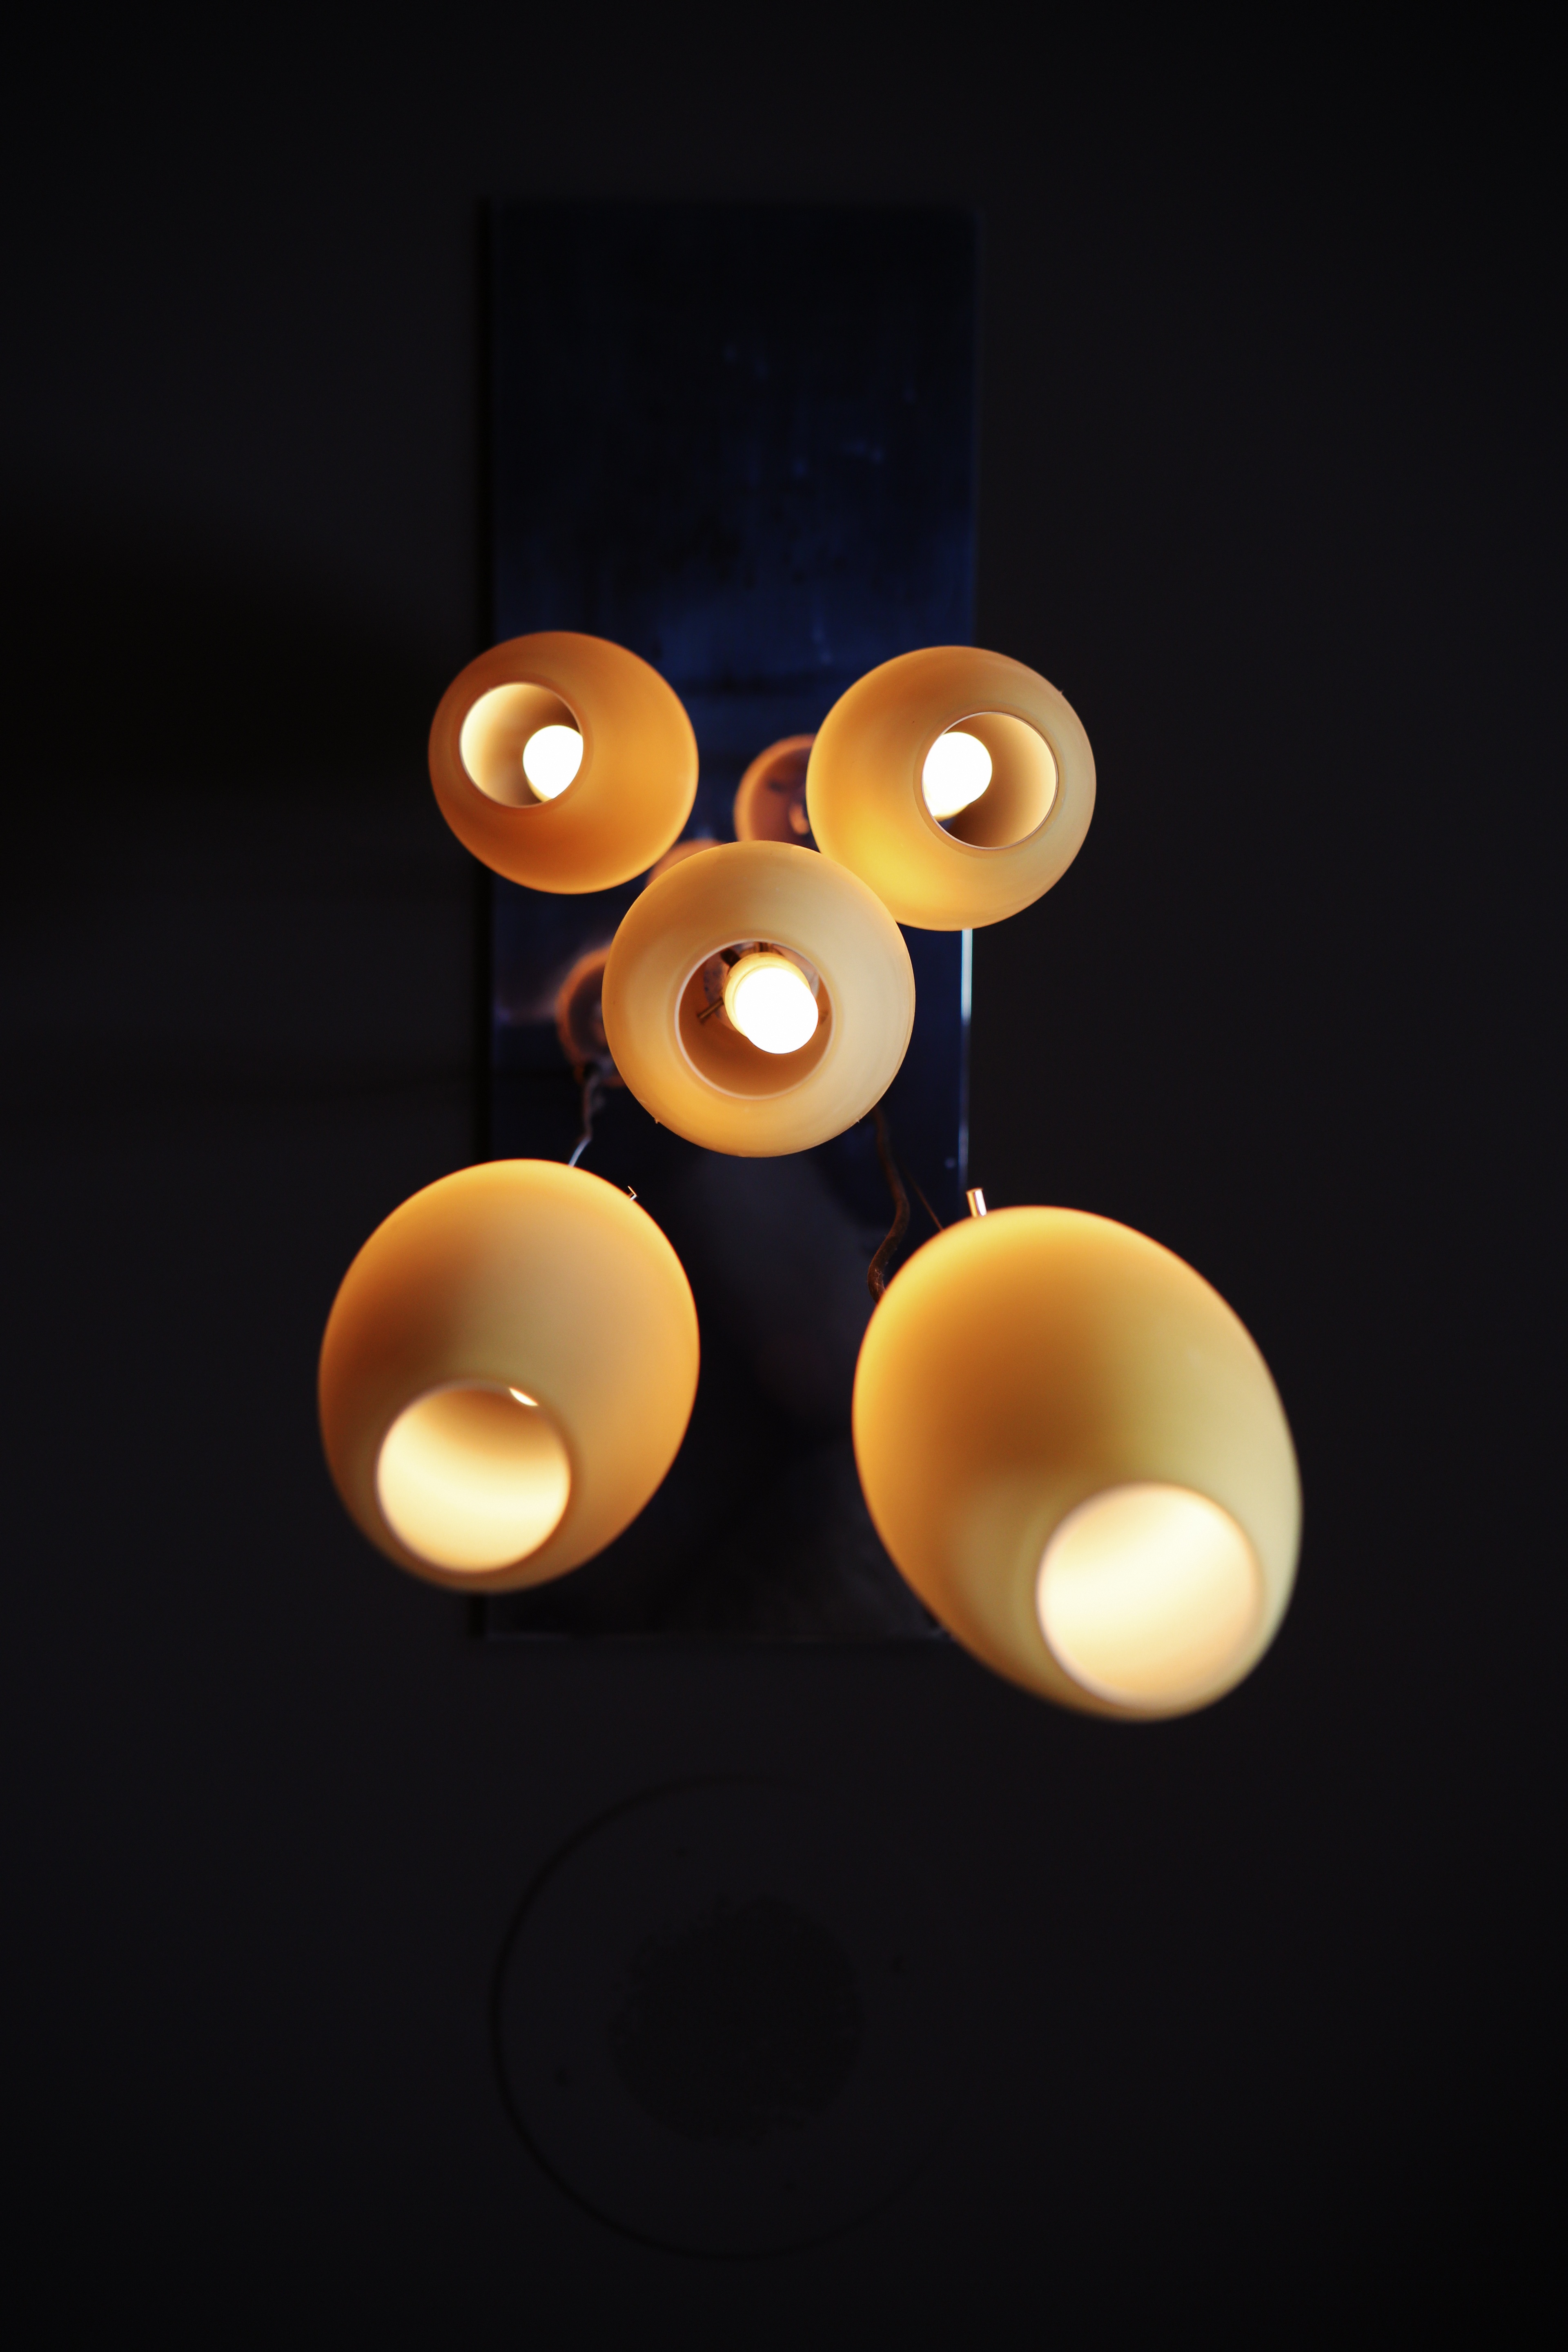
light, night, number, dark, ceiling, darkness, lighting, circle, lights, lamps, light fixture, shape, macro photography